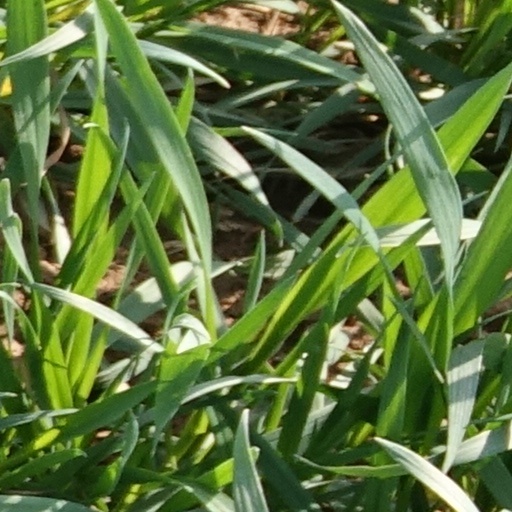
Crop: wheat